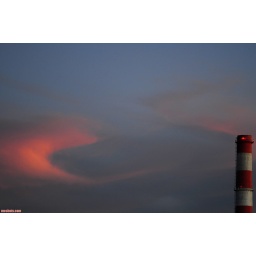
pitching pink peak in the sky